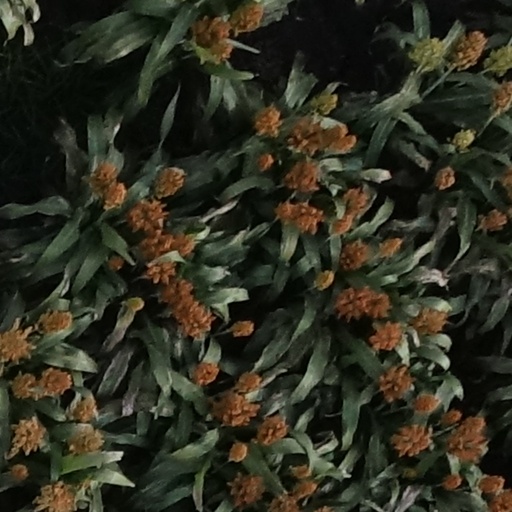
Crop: sorghum